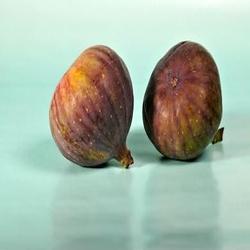
Label: Fig